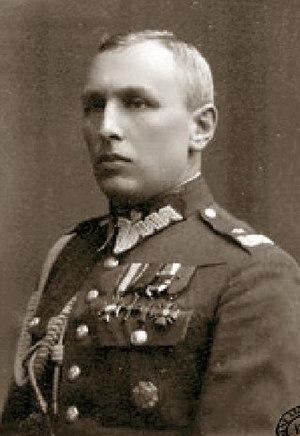
Franciszek Józef Sikorski est un général de l’armée polonaise, qui s’illustra notamment à la Bataille de Lwów.